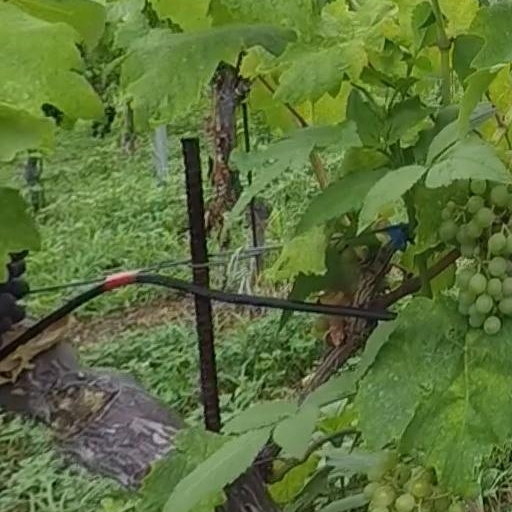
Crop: grape